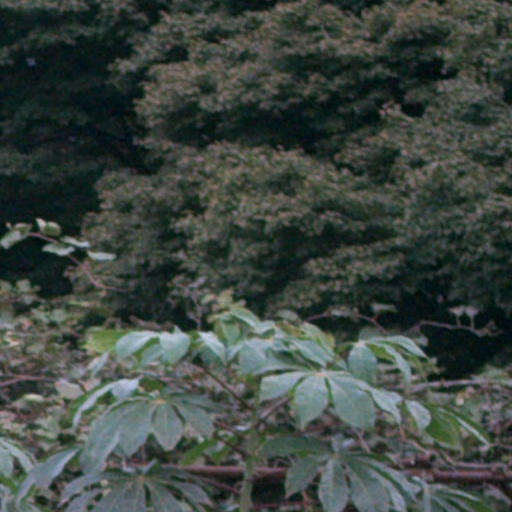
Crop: cassava